Collingwood, Liverpool

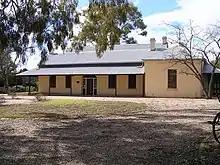
The house

Collingwood House is located on a small block of elevated land that is truncated at the rear (due to residential subdivision) but has some remnant garden and open space to the west. The open space provides vistas of the house from the roadway and retains its historic link with Liverpool Road.